Kombucha

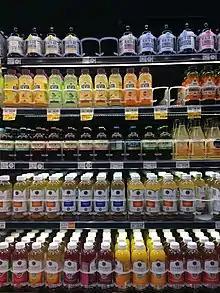
Several brands of commercial kombucha on store shelves, Eastern Pennsylvania, 2019

Kombucha can be prepared at home or commercially. It is made by dissolving sugar in non-chlorinated boiling water. Tea leaves are then steeped in the hot sugar water and discarded. The sweetened tea is cooled and the SCOBY culture is added. The mixture is then poured into a sterilized beaker along with previously fermented kombucha tea to lower the pH. This technique is known as "backslopping". The container is covered with a paper towel or breathable fabric to prevent insects, such as fruit flies, from contaminating the kombucha.